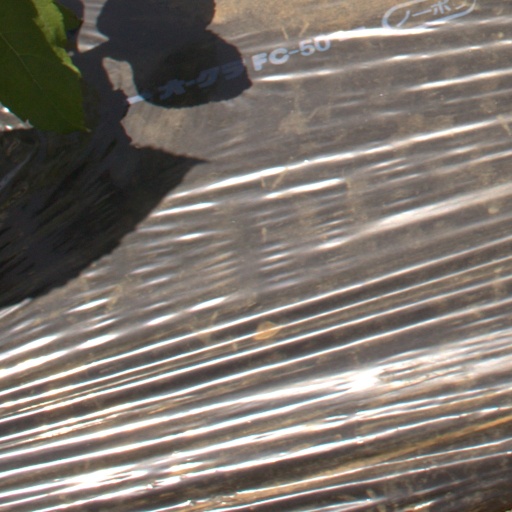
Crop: Jerusalem artichoke